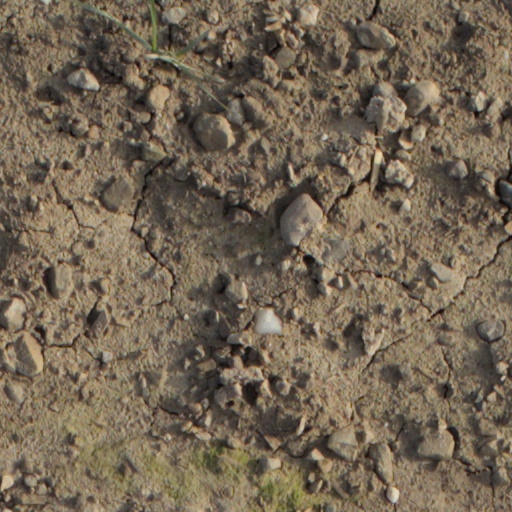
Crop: wheat